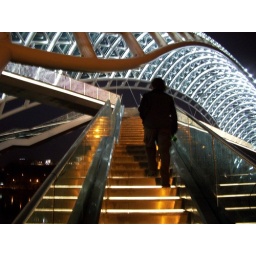
Chase walking up to the glass bridge... before being stopped by Georgian police.